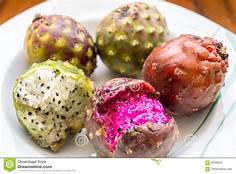
Label: Dragonfruit